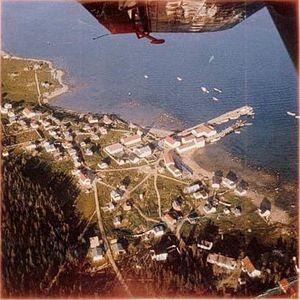
Cette page concerne des événements d'actualité qui se sont produits durant l'année 1966 dans la province canadienne de Terre-Neuve-et-Labrador.
Nain est le village le plus septentrional de Terre-Neuve-et-Labrador au Canada, situé dans la région du Nunatsiavut de l'Inuit Nunangat, à environ 370 km en avion de Happy Valley-Goose Bay.